Tova O'Brien

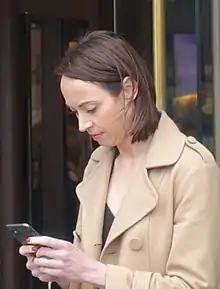
O'Brien in 2020

She is a chief political correspondent for Stuff Digital, having previously worked for "Newshub" and the now-defunct Today FM.